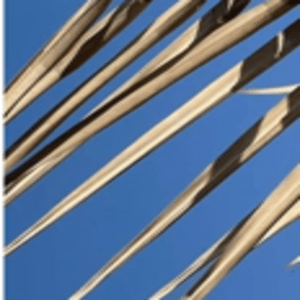
Label: Manganese Deficiency